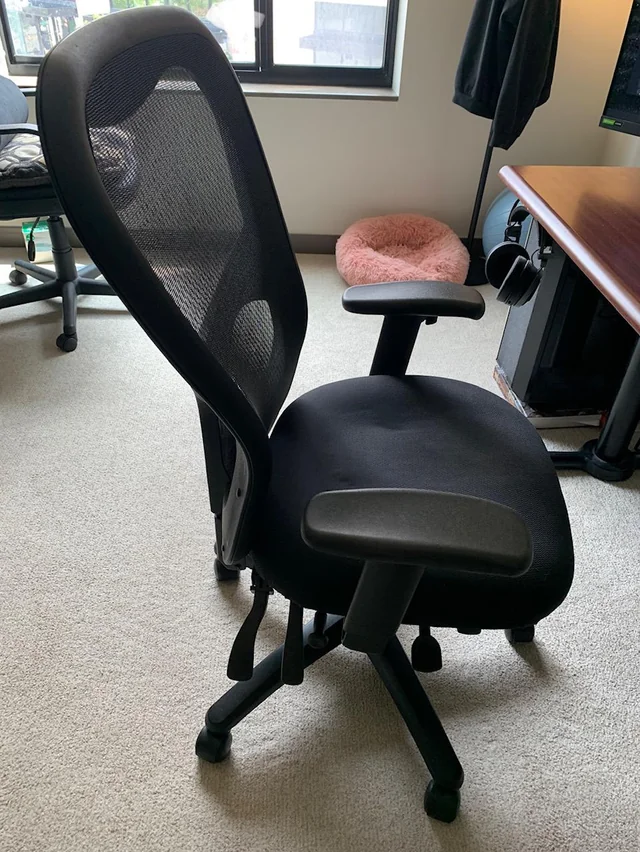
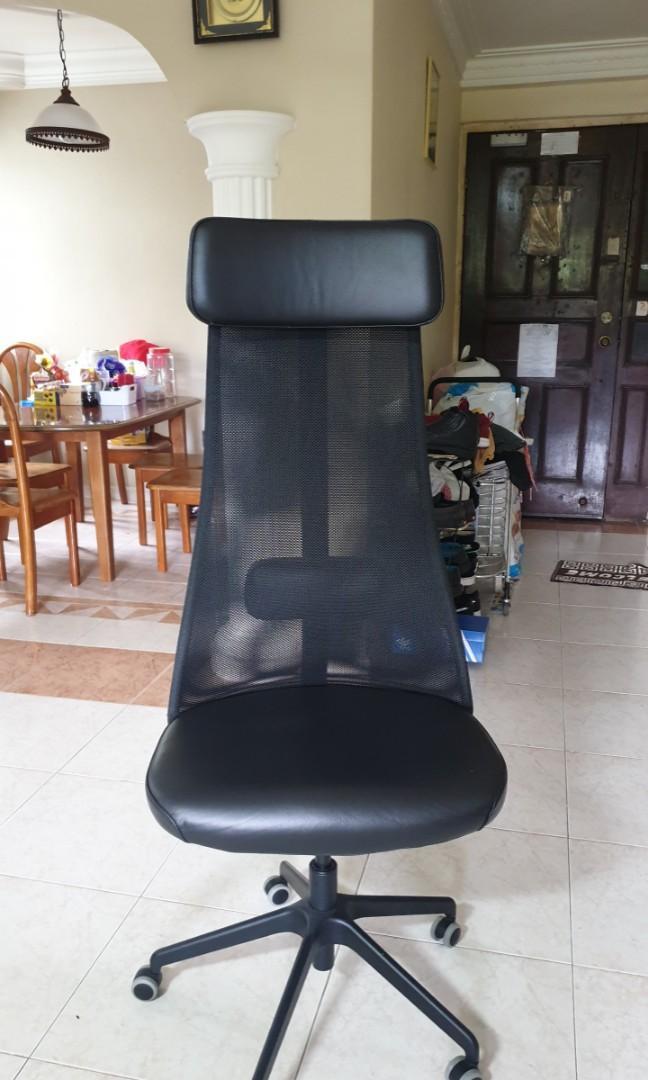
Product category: items_chair
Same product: no